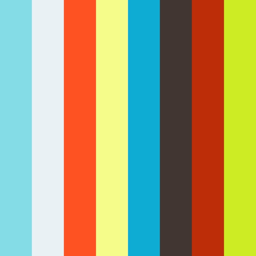
imagine a world without filming location